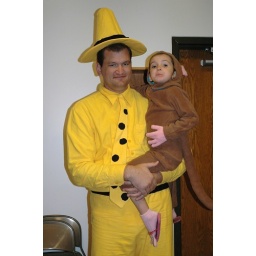
Man in the small yellow hat